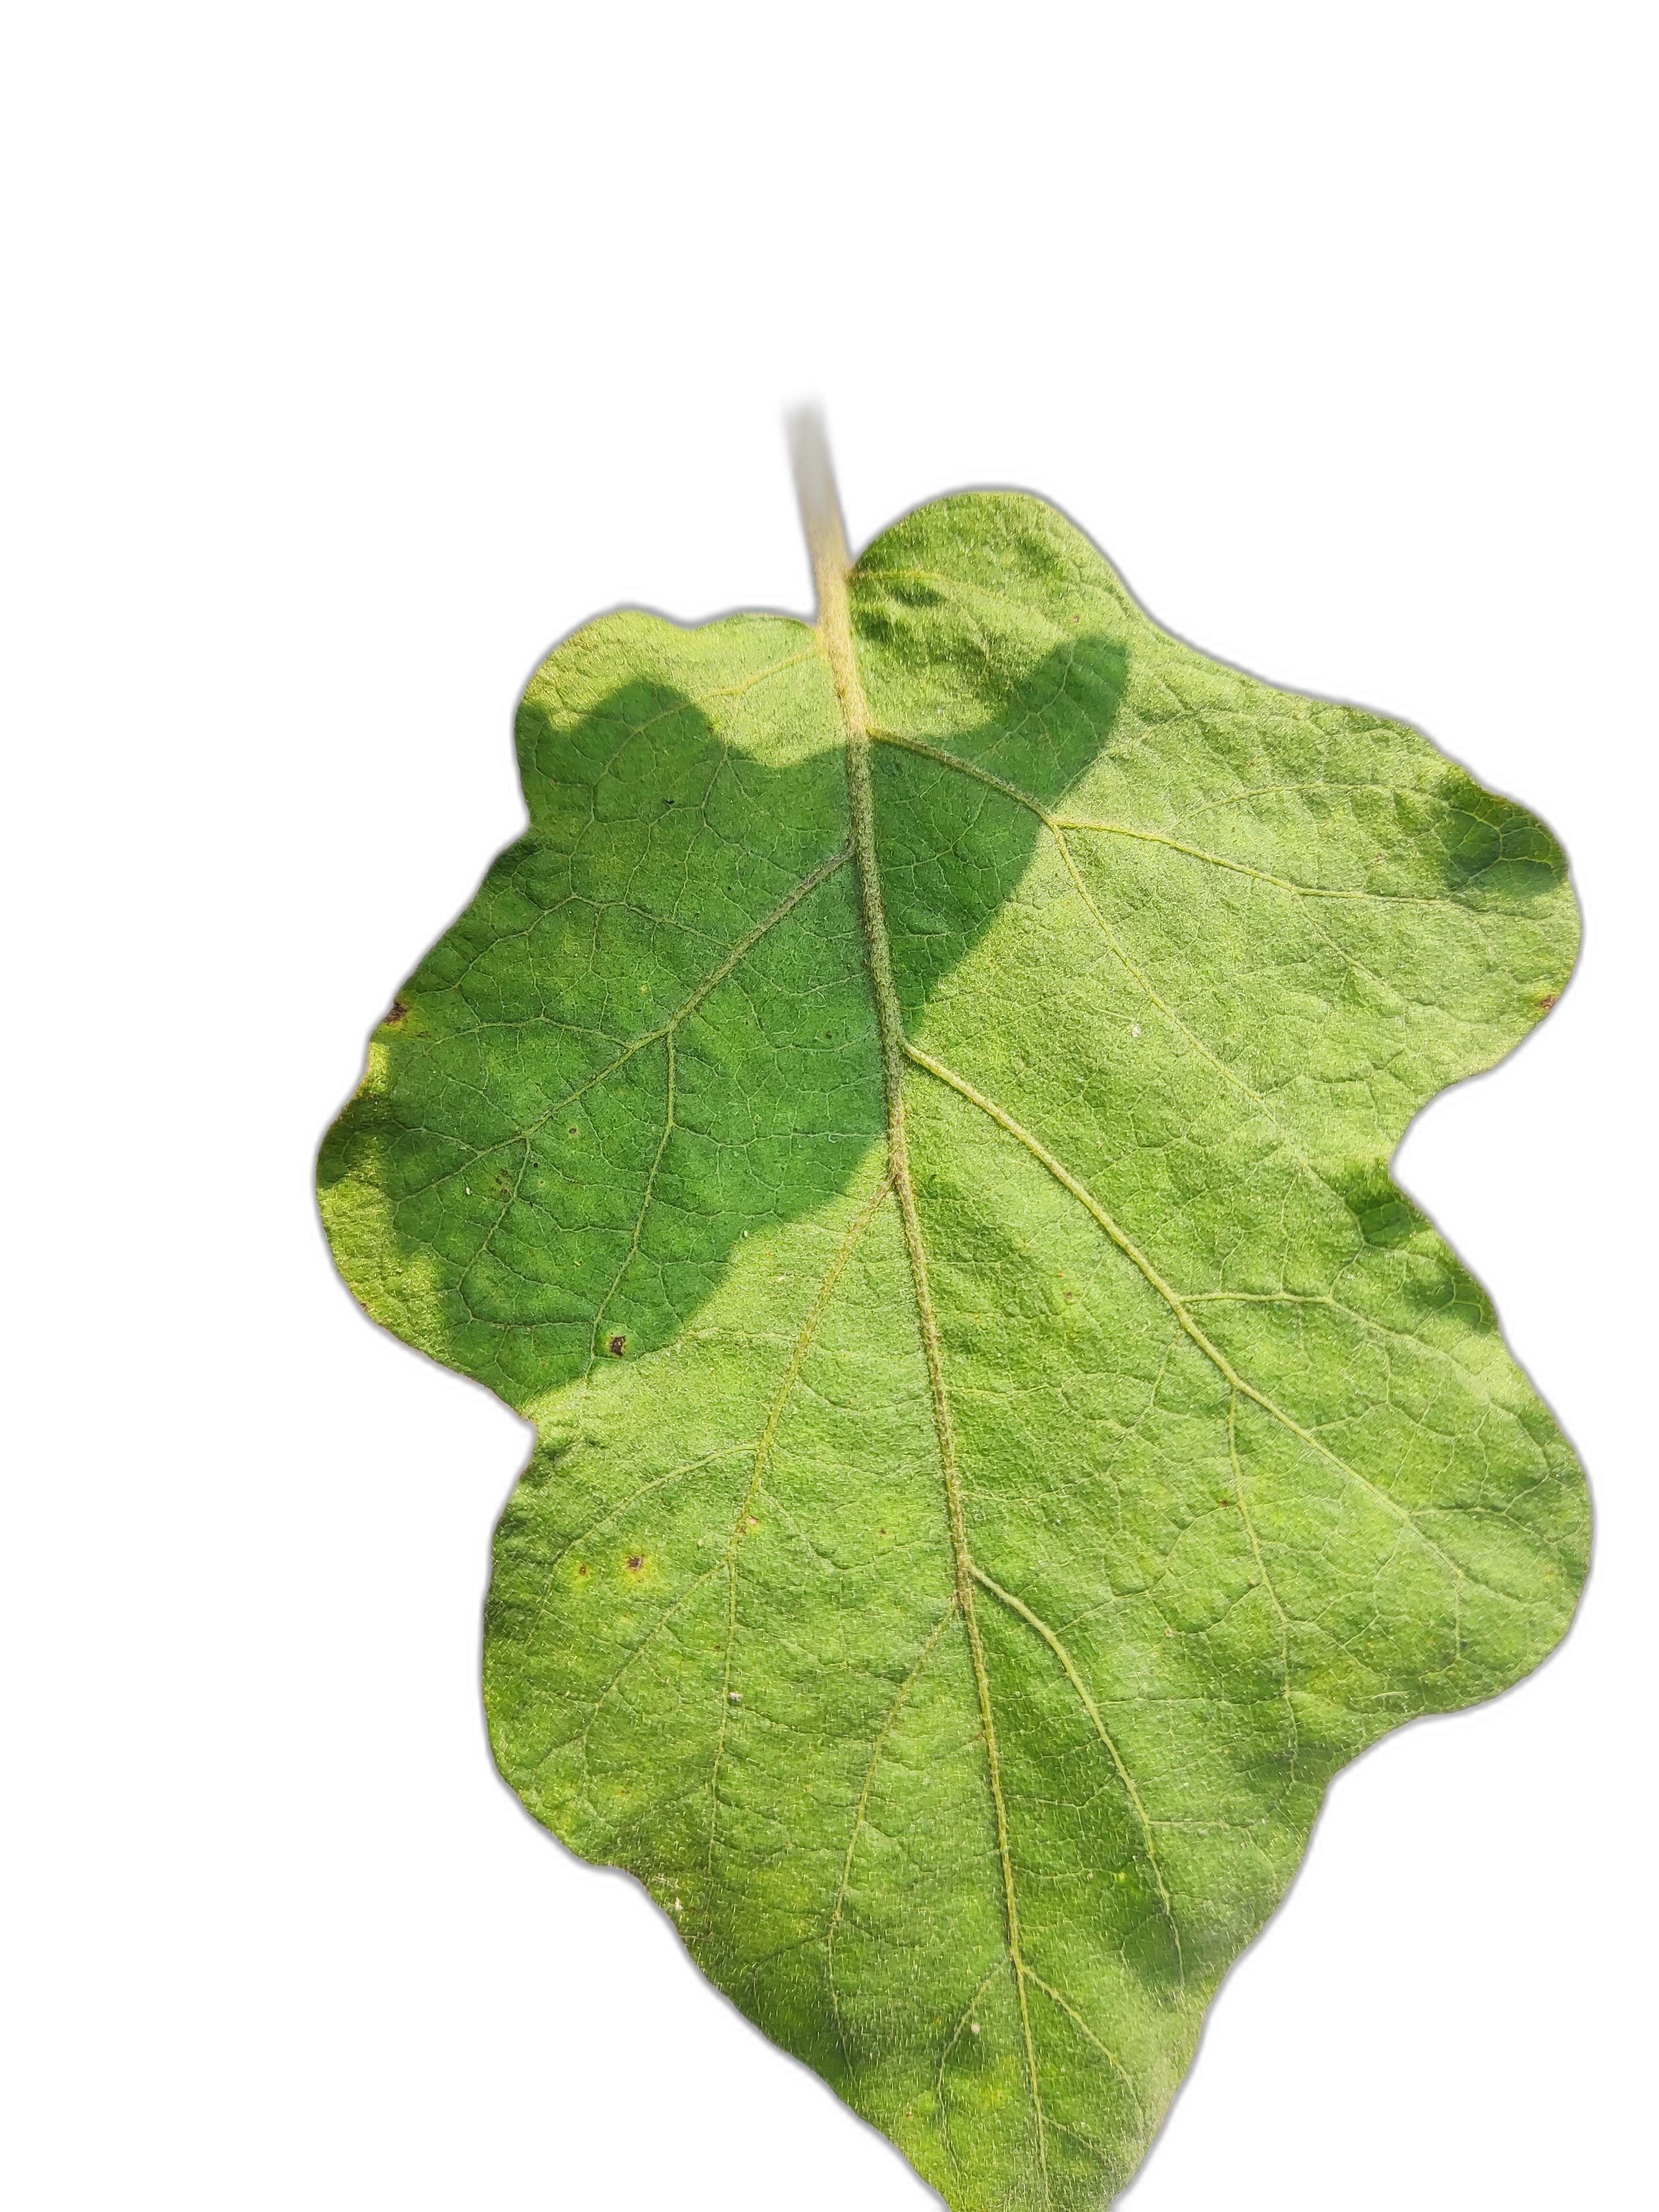
Label: Healthy Leaf